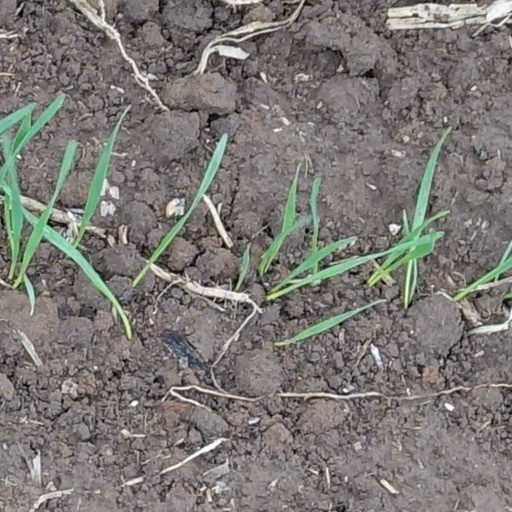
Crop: wheat